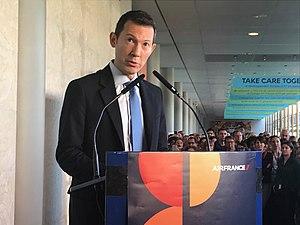
Benjamin Smith durant la célébration des 85 ans d'Air France
Benjamin « Ben » Smith, né le 27 août 1971, est un homme d'affaires canado-britanno-australien. Il est nommé directeur général d'Air France-KLM en août 2018 après avoir été le numéro 2 d'Air Canada.